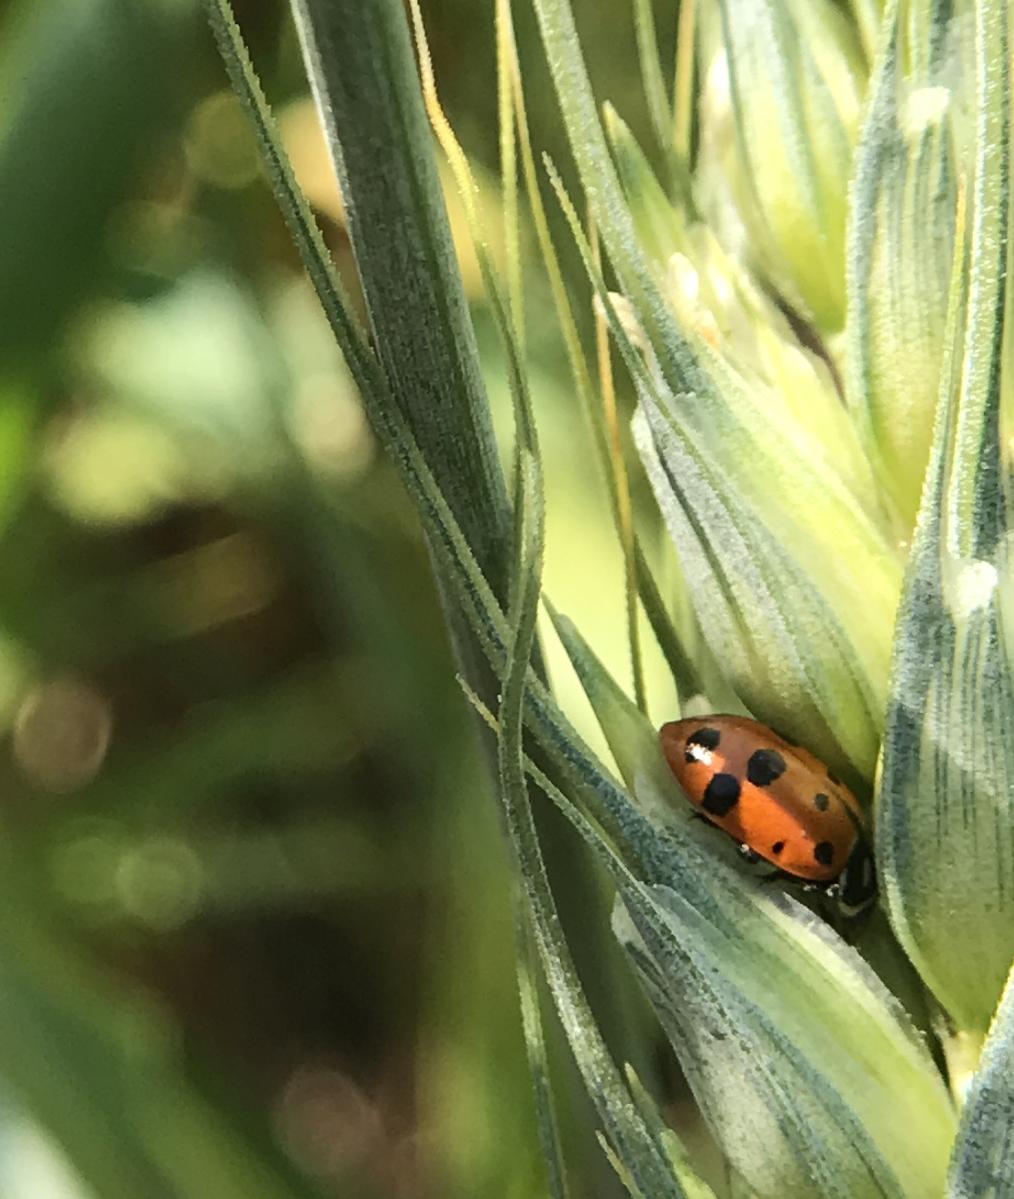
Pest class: predators